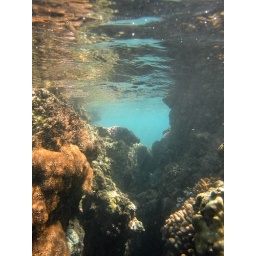
One of the best things about Bubble Beach is the columns of rock near the surface. It results in some cool passages.